History of Bogotá

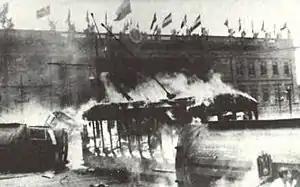
Bogotazo

Following banana zone killing and conservative party division, Enrique Olaya Herrera took office in 1930. The liberal party reformed, during 16 years of the so-called Liberal Republic, agricultural, social, political, labor, educational, economic and administrative sectors. Unionism strengthened and education coverage expanded. In 1938 the fourth centenary of Bogotá foundation which population had reached 333,312 inhabitants was celebrated.